Orange, Connecticut

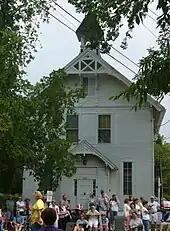
The Academy

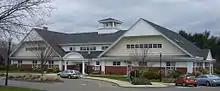
Case Memorial Library

On August 18, 2005, the Orange Little League Girls softball team lost the championship game of the Little League Softball World Series to a team from McLean, Virginia.